Monroeville, Pennsylvania

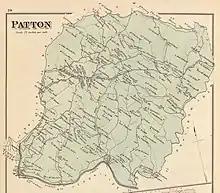
Village of Monroeville in Patton Township in 1876

Named for Joel Monroe, the area's first postmaster, Monroeville was settled in the mid- to late 18th century. The area was incorporated as Patton Township in 1849 before becoming the borough of Monroeville on January 25, 1951. Monroeville became a Home Rule Charter Municipality on May 21, 1974.